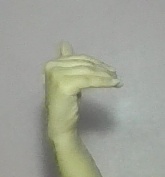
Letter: khaa